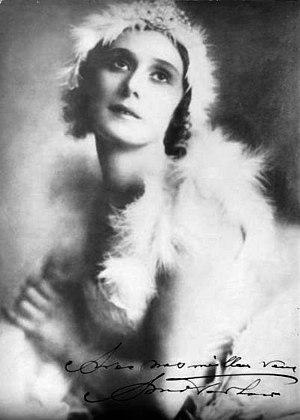
La Mort du cygne est un ballet de Michel Fokine créé en 1905 pour Anna Pavlova, inspiré du Cygne, treizième mouvement du Carnaval des animaux de Camille Saint-Saëns.
Le passeport Nansen était entre 1922 et 1945 un document d'identité reconnu par de nombreux États permettant aux réfugiés apatrides de voyager alors que le régime international des passeports qui avait émergé à la faveur de la Première Guerre mondiale assujettissait les déplacements aux formalités douanières.